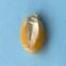
Maize quality: Good